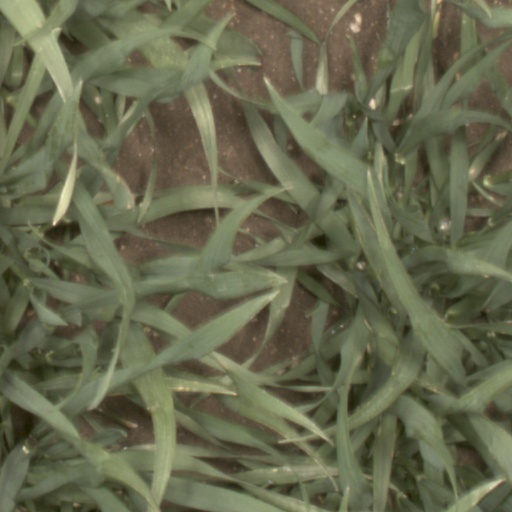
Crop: wheat